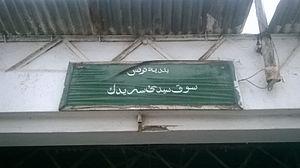
El Hafsia , Tunis الحفصية ، تونس
Le souk Sidi Sridek est l'un des souks de la médina de Tunis. Ses produits sont divers et destinés à une utilisation quotidienne.